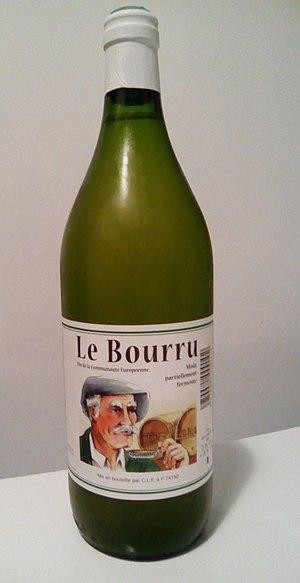
Bouteille de vin bourru savoyard.
Le vin bourru est un moût en cours de fermentation alcoolique. Ce vin troublé par des levures en suspension contient encore beaucoup de sucre. Il ne se conserve pas longtemps, les levures continuant à transformer le sucre en alcool.